Milwaukee Panthers women's basketball

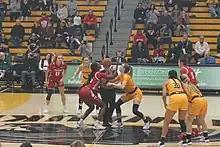
Milwaukee in action against Wisconsin in 2022

The Milwaukee women's basketball teams' began with the 1971–72 school year where they competed at the AIAW level. It moved to NAIA in 1982 before moving to NCAA Division 2 in the 1987 season. Since 1990, the program has been competing in NCAA Division I. It made its first NCAA Tournament appearance in 2001 and its second in 2006.